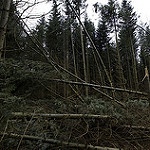
Scene: Outdoor